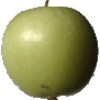
Label: apple_granny_smith